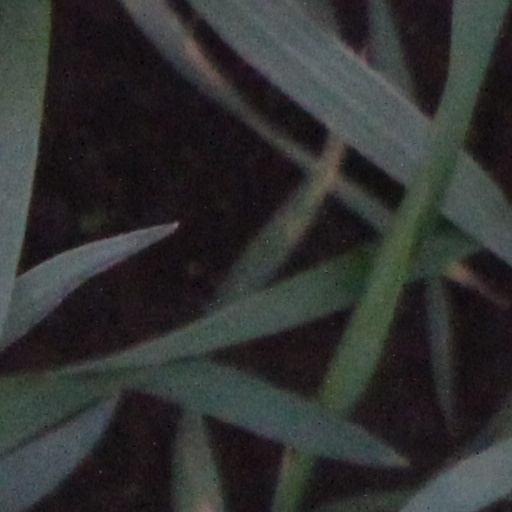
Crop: wheat